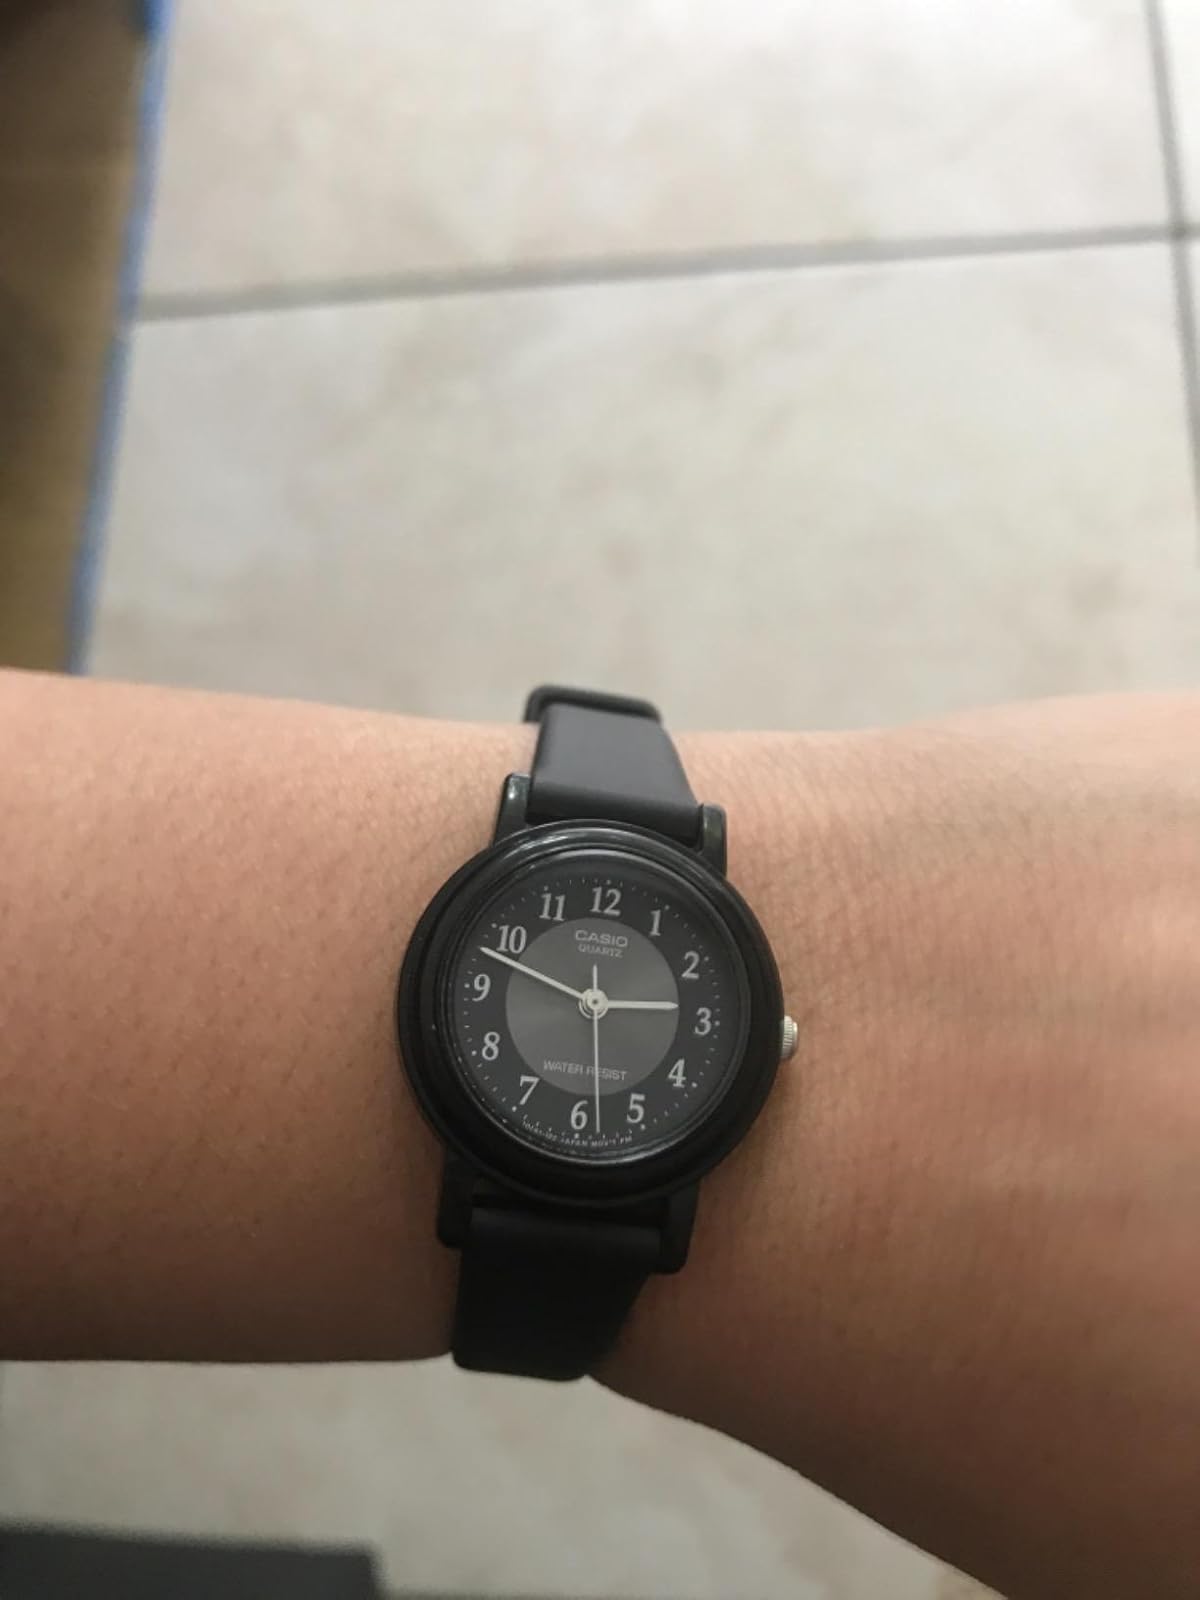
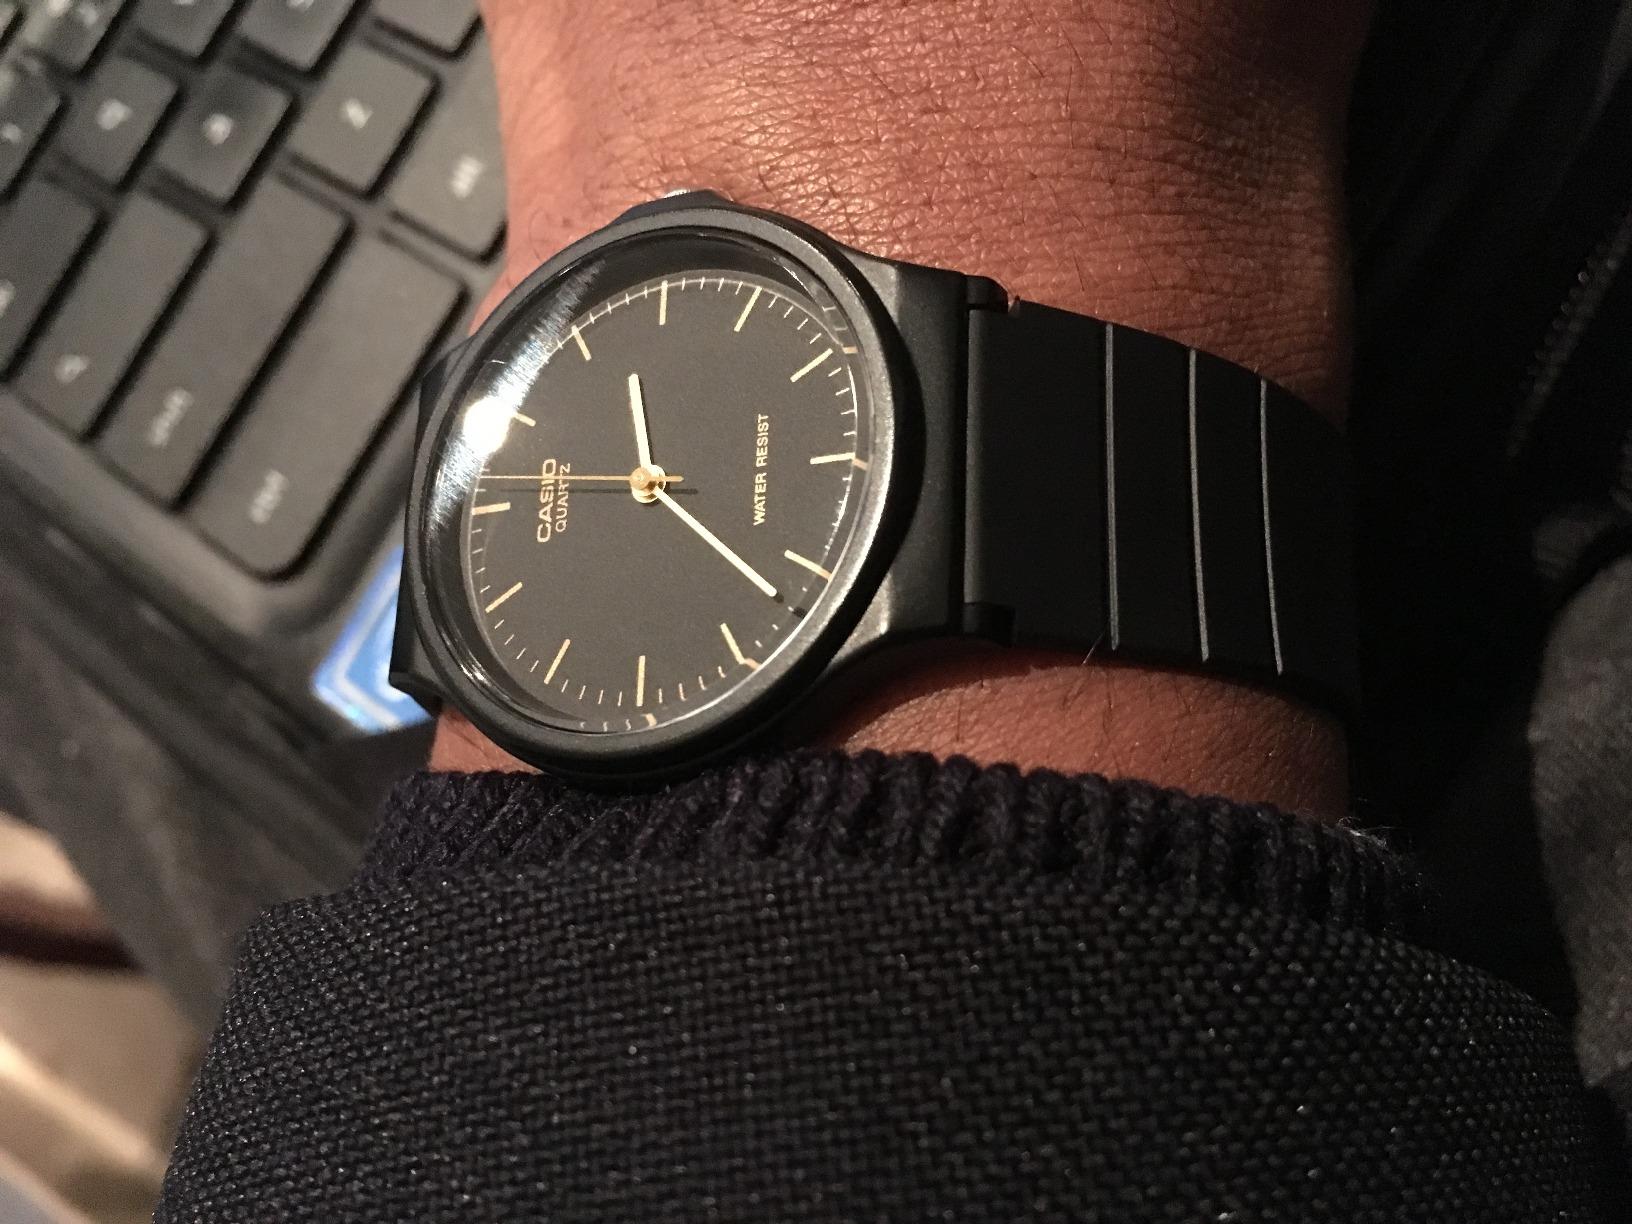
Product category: accessories_watch
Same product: no